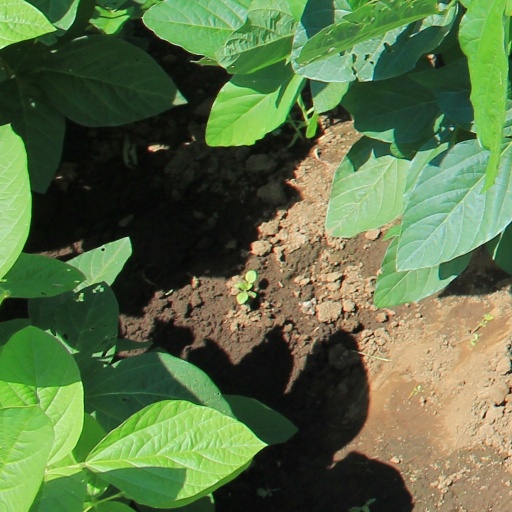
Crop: soybean